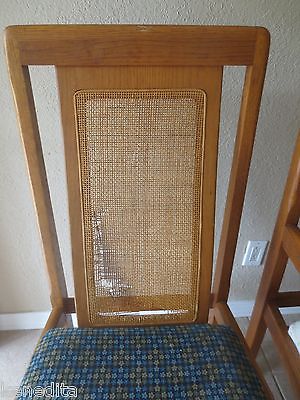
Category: chair